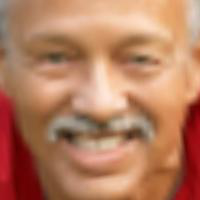
Age group: age 56-65